Casa da Câmara

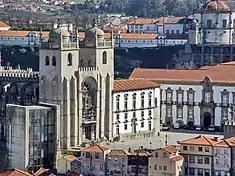
A view of the hilltop Gothic architecture and square, including the Casa da Câmara (left)

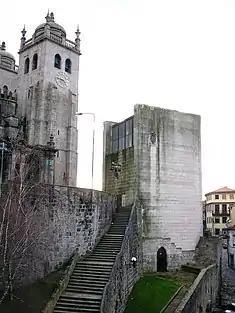
The tower and staircase to the Casa da Câmara

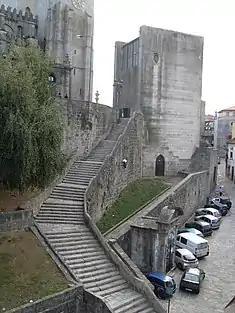
The main staircase and the three floors

The building, known as the "Paço de Arcos" ("Palace of Arches") was constructed in 1360 by the municipal council, with pre-authorization of the Corregidor of the Comarca, in the cathedral courtyard. It is assumed that, due to an error in the construction of the pillars that supported the old wall, fell into ruin, in addition to adjacent buildings and part of the wall. As a consequence, municipal activities began function from the terrace of the Convent of São Domingos.